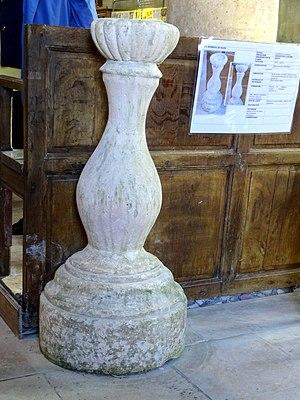
Mobilier de l'église - voir titre.
L'église Saint-Martin est une église catholique paroissiale située à Bonneuil-en-Valois, dans l'Oise, en France. C'est un édifice de plan cruciforme à nef basilicale, qui date en grande partie du XIIᵉ siècle. Sa silhouette est assez emblématique des églises de cette époque dans la région, et n'a que peu été affectée par des remaniements, si l'on excepte la reconstruction des murs des bas-côtés au second quart du XVIᵉ siècle dans le style gothique flamboyant. Ses parties les plus anciennes sont romanes, et remontent aux alentours de 1120. Ce sont la façade occidentale de la nef avec son portail, les trois premières grandes arcades au nord de la nef avec les fenêtres hautes, et le clocher latéral au nord du chœur avec son double étage de beffroi, dont la base reste voûtée en berceau. La position du clocher est responsable d'une irrégularité : au nord, le chœur est flanqué d'une toute petite chapelle, et au sud, d'une grande chapelle formant croisillon. Les deux sont de style gothique, mais la première est datable du dernier quart du XIIᵉ siècle, et la seconde, des alentours de 1200.